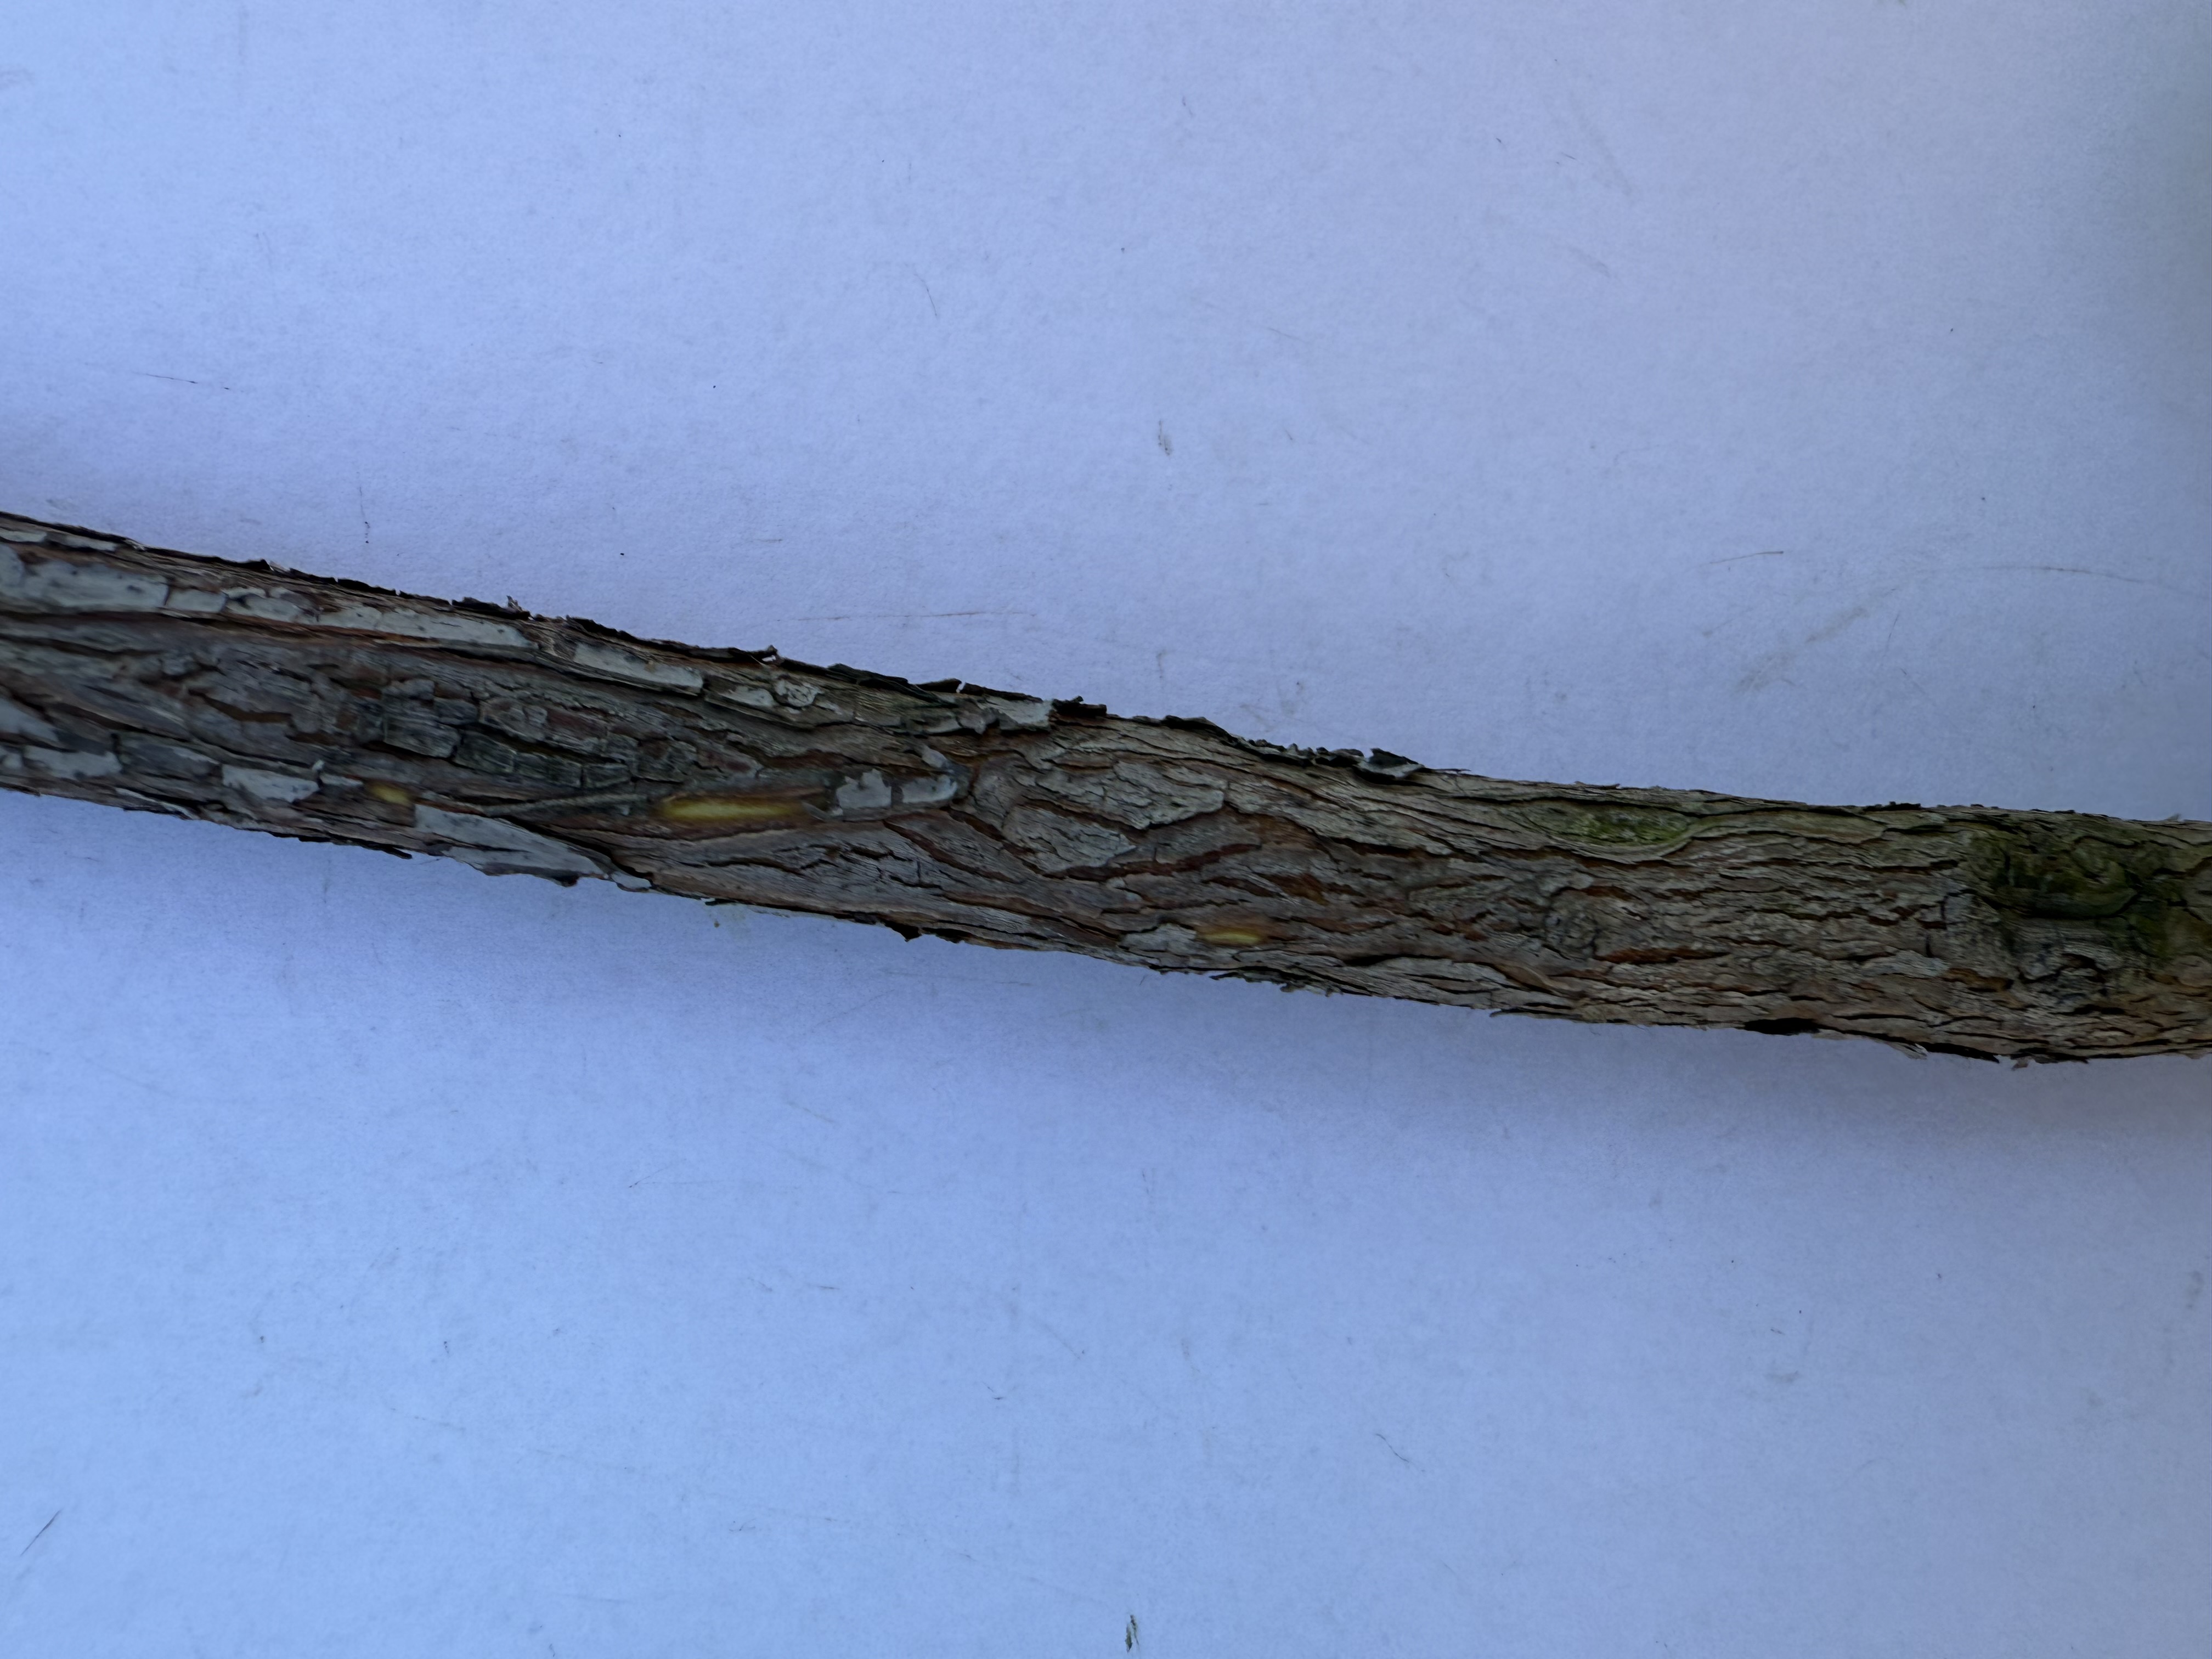
Variety: Wild Strawberry